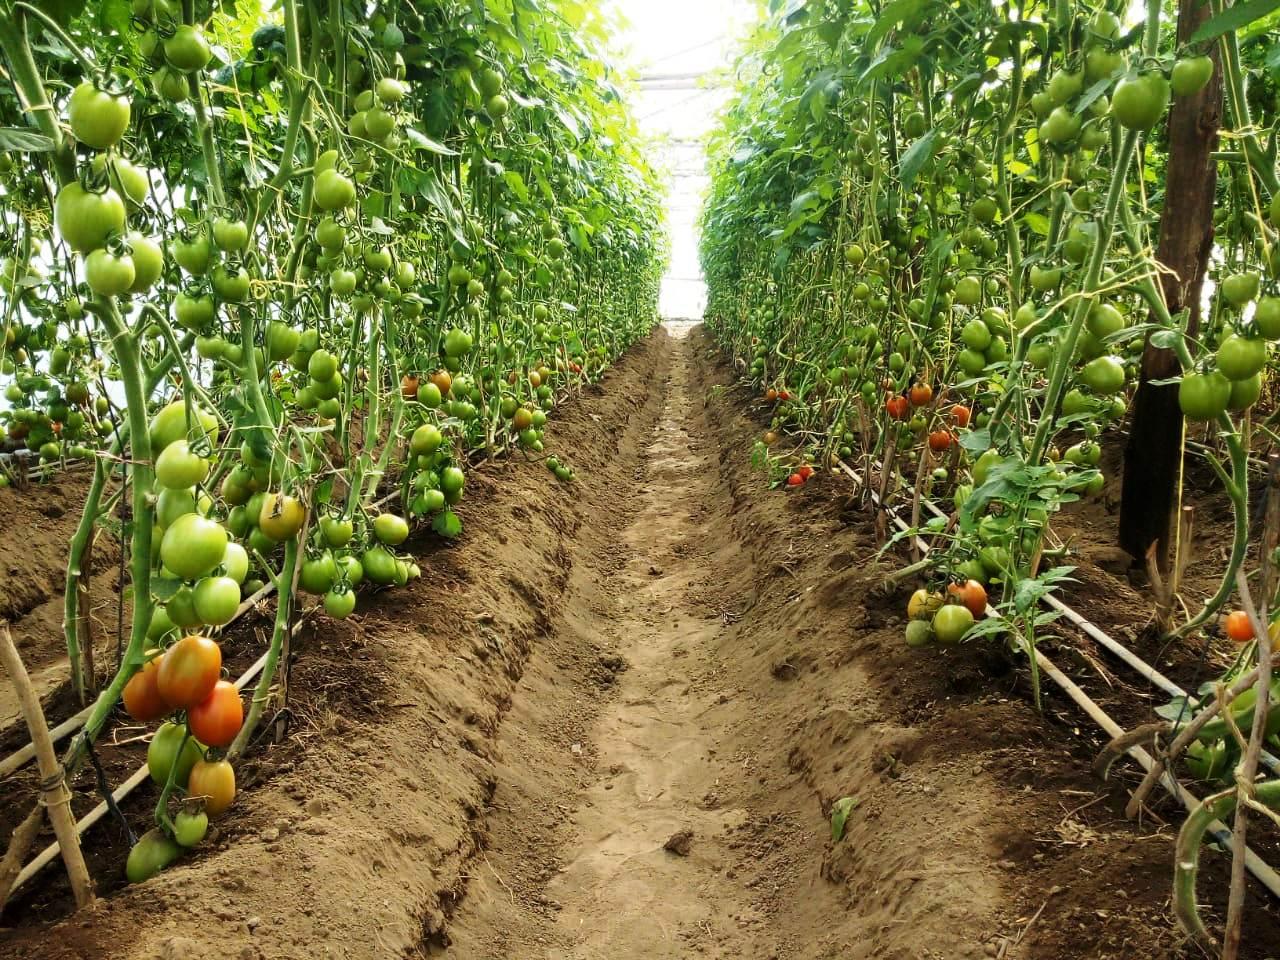
Shamba kubwa ambalo limepandwa zao la nyanya, zikiwa zimestawi kutoka kwenye miche mirefu. Nyanya hizo hupelekwa viwandani kwa ajili ya kuchakatwa na kuhifadhiwa vizuri kwenye makopo au kwenye paketi, ambazo zinaenda kuuzwa masokoni au kwenye maduka makubwa.